Jill Dougherty

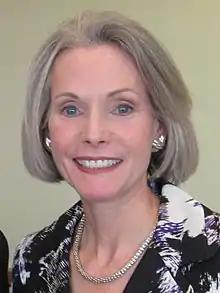
Dougherty at the University of Scranton in 2010.

Jill Dougherty (born 1949) is an American journalist and academic. She is considered an expert on Russia and the former Soviet Union.